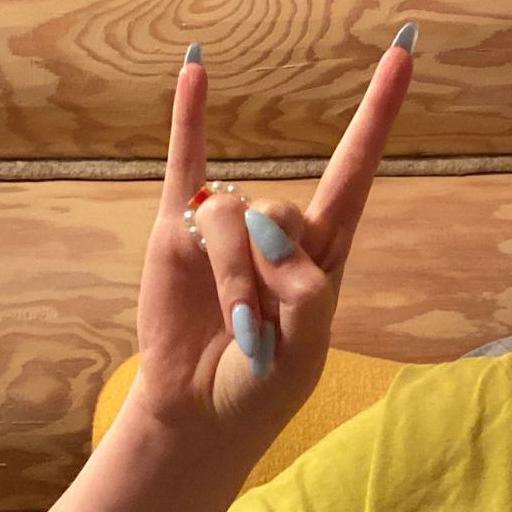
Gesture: rock